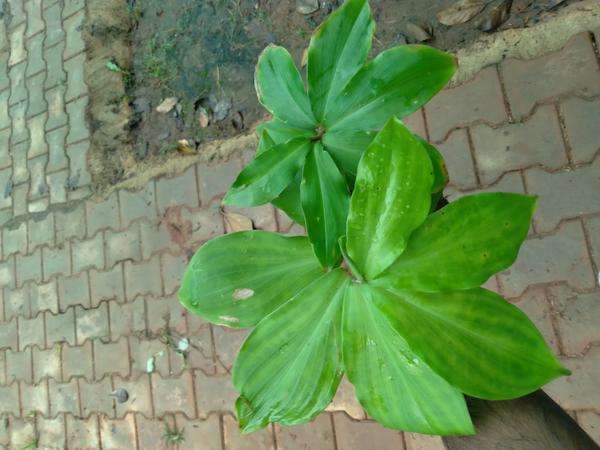
Plant: Insulin